List of World War I Memorials and Cemeteries in Alsace

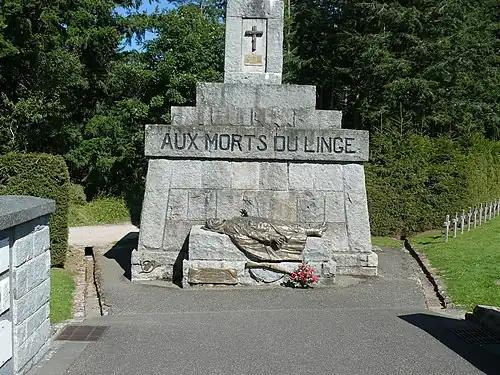
Depiction of a dead soldier at the foot of a giant cross in the French military cemetery at the Col de Wettstein.

The main memorial dedicated to this battle is to be found in this cemetery. It depicts a dead chasseur lying prostrate beneath a large cross. A young officer in the chasseurs had made a wooden cross from some pine trees damaged by gunfire and this was replaced at a later stage by a cross carved from granite. It was inaugurated by General Maurice Gamelin in 1939. The original wooden cross has been kept and is fixed to the monument with the inscription (translated):